Hydnocarpus pentandrus

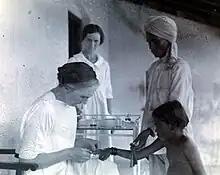
Dr Isabel Kerr administering Chaulmoogra

The oil from the seeds of "Hydnocarpus pentandrus" has been widely used in various forms of traditional Indian medicine and in Chinese traditional medicine for the treatment of leprosy. The oil was introduced into England by Frederic J. Mouat and it was used in its raw form both as topical and internal medicine.